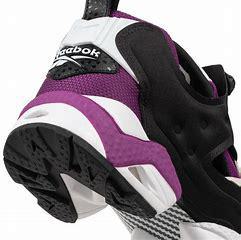
Brand: Reebok
Model: Instapump Fury 95